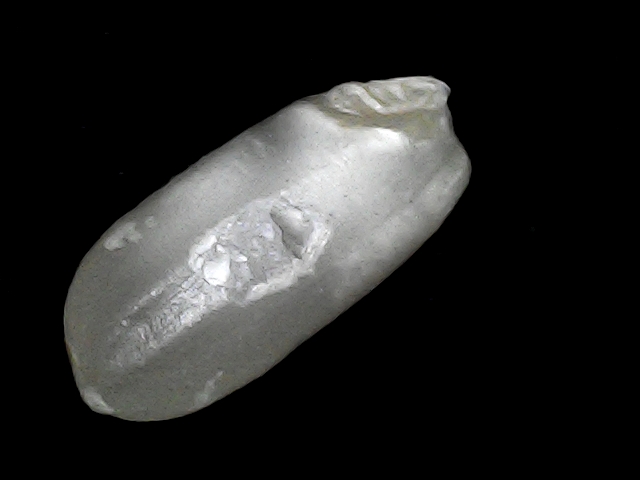
Rice variety: BD33